Power Macintosh

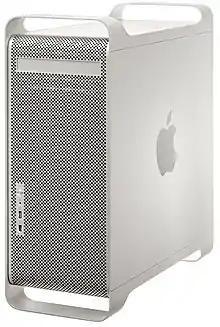
The Power Mac G5, the last model of the series

The Power Macintosh, later Power Mac, is a family of personal computers designed, manufactured, and sold by Apple Computer, Inc as the core of the Macintosh brand from March 1994 until August 2006.